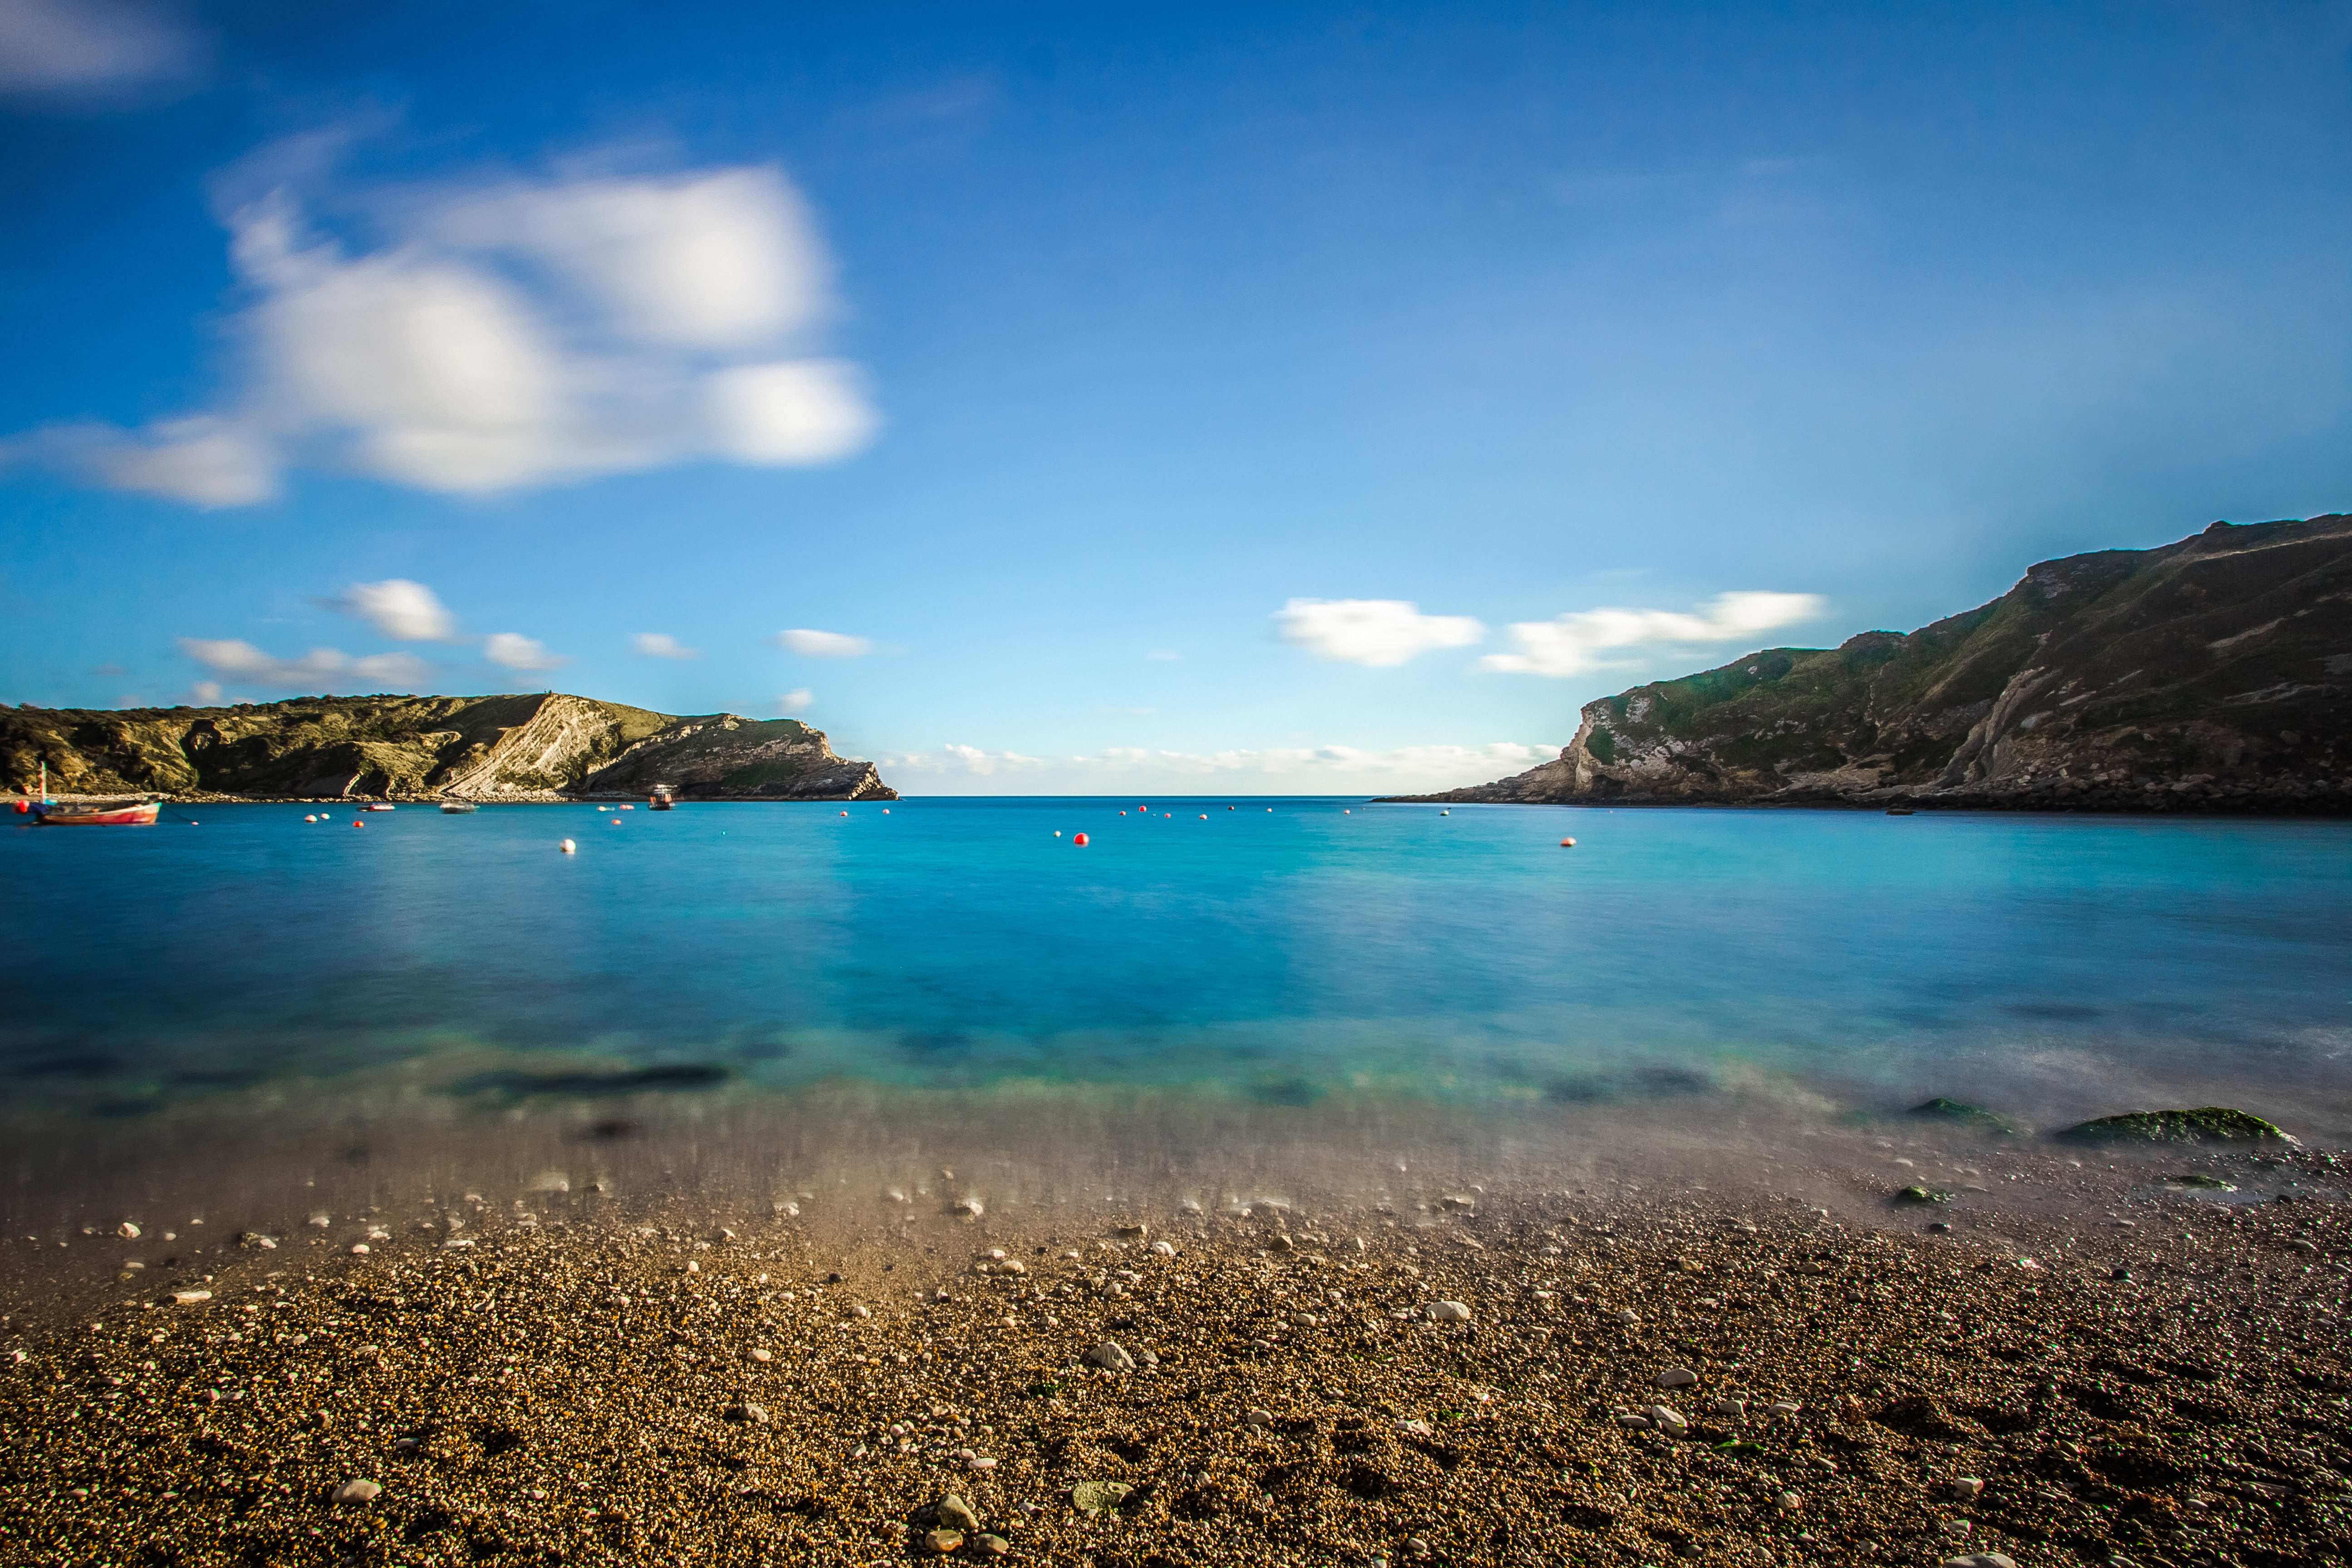
beach, sea, coast, sand, ocean, horizon, cloud, sky, shore, dusk, cove, reflection, lagoon, bay, island, body of water, england, cape, islet, lulworth cove